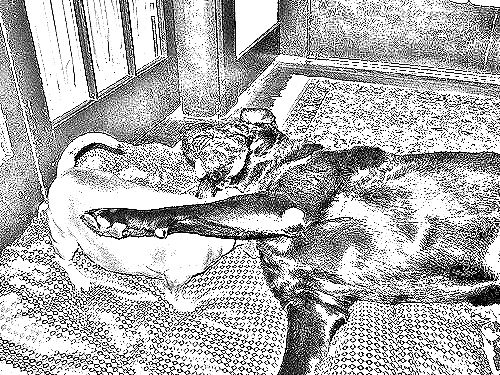
Portrait style: Sketch Portrait